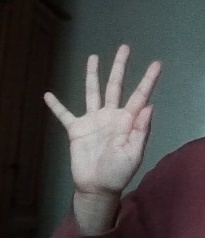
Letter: sheen